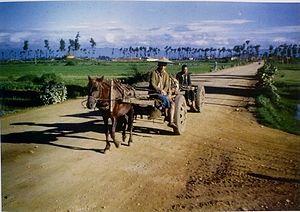
Le poney du Yunnan est une race chevaline originaire du Yunnan en Chine, notamment de la préfecture autonome bai de Dali et du Lijiang, où il est traditionnellement élevé par les Naxi. Il en existe plusieurs types, mais les distinctions entre eux ne sont pas claires. Le Lijiang est particulièrement renommé, le « nouveau Lijiang » est issu d'un élevage sélectif sur ce dernier, après 1944. Très réputé comme animal de travail au XXᵉ siècle, le poney du Yunnan est recherché par les agriculteurs chinois qui viennent parfois de très loin pour se fournir sur la foire aux chevaux de Lijiang. Il connaît un net déclin de population au début du siècle suivant. Les études génétiques mettent en évidence sa riche diversité, et donc l'importance de le préserver. Toujours populaire en Chine, le poney du Yunnan est mis à l'honneur sur l'ancienne route du thé et des chevaux.